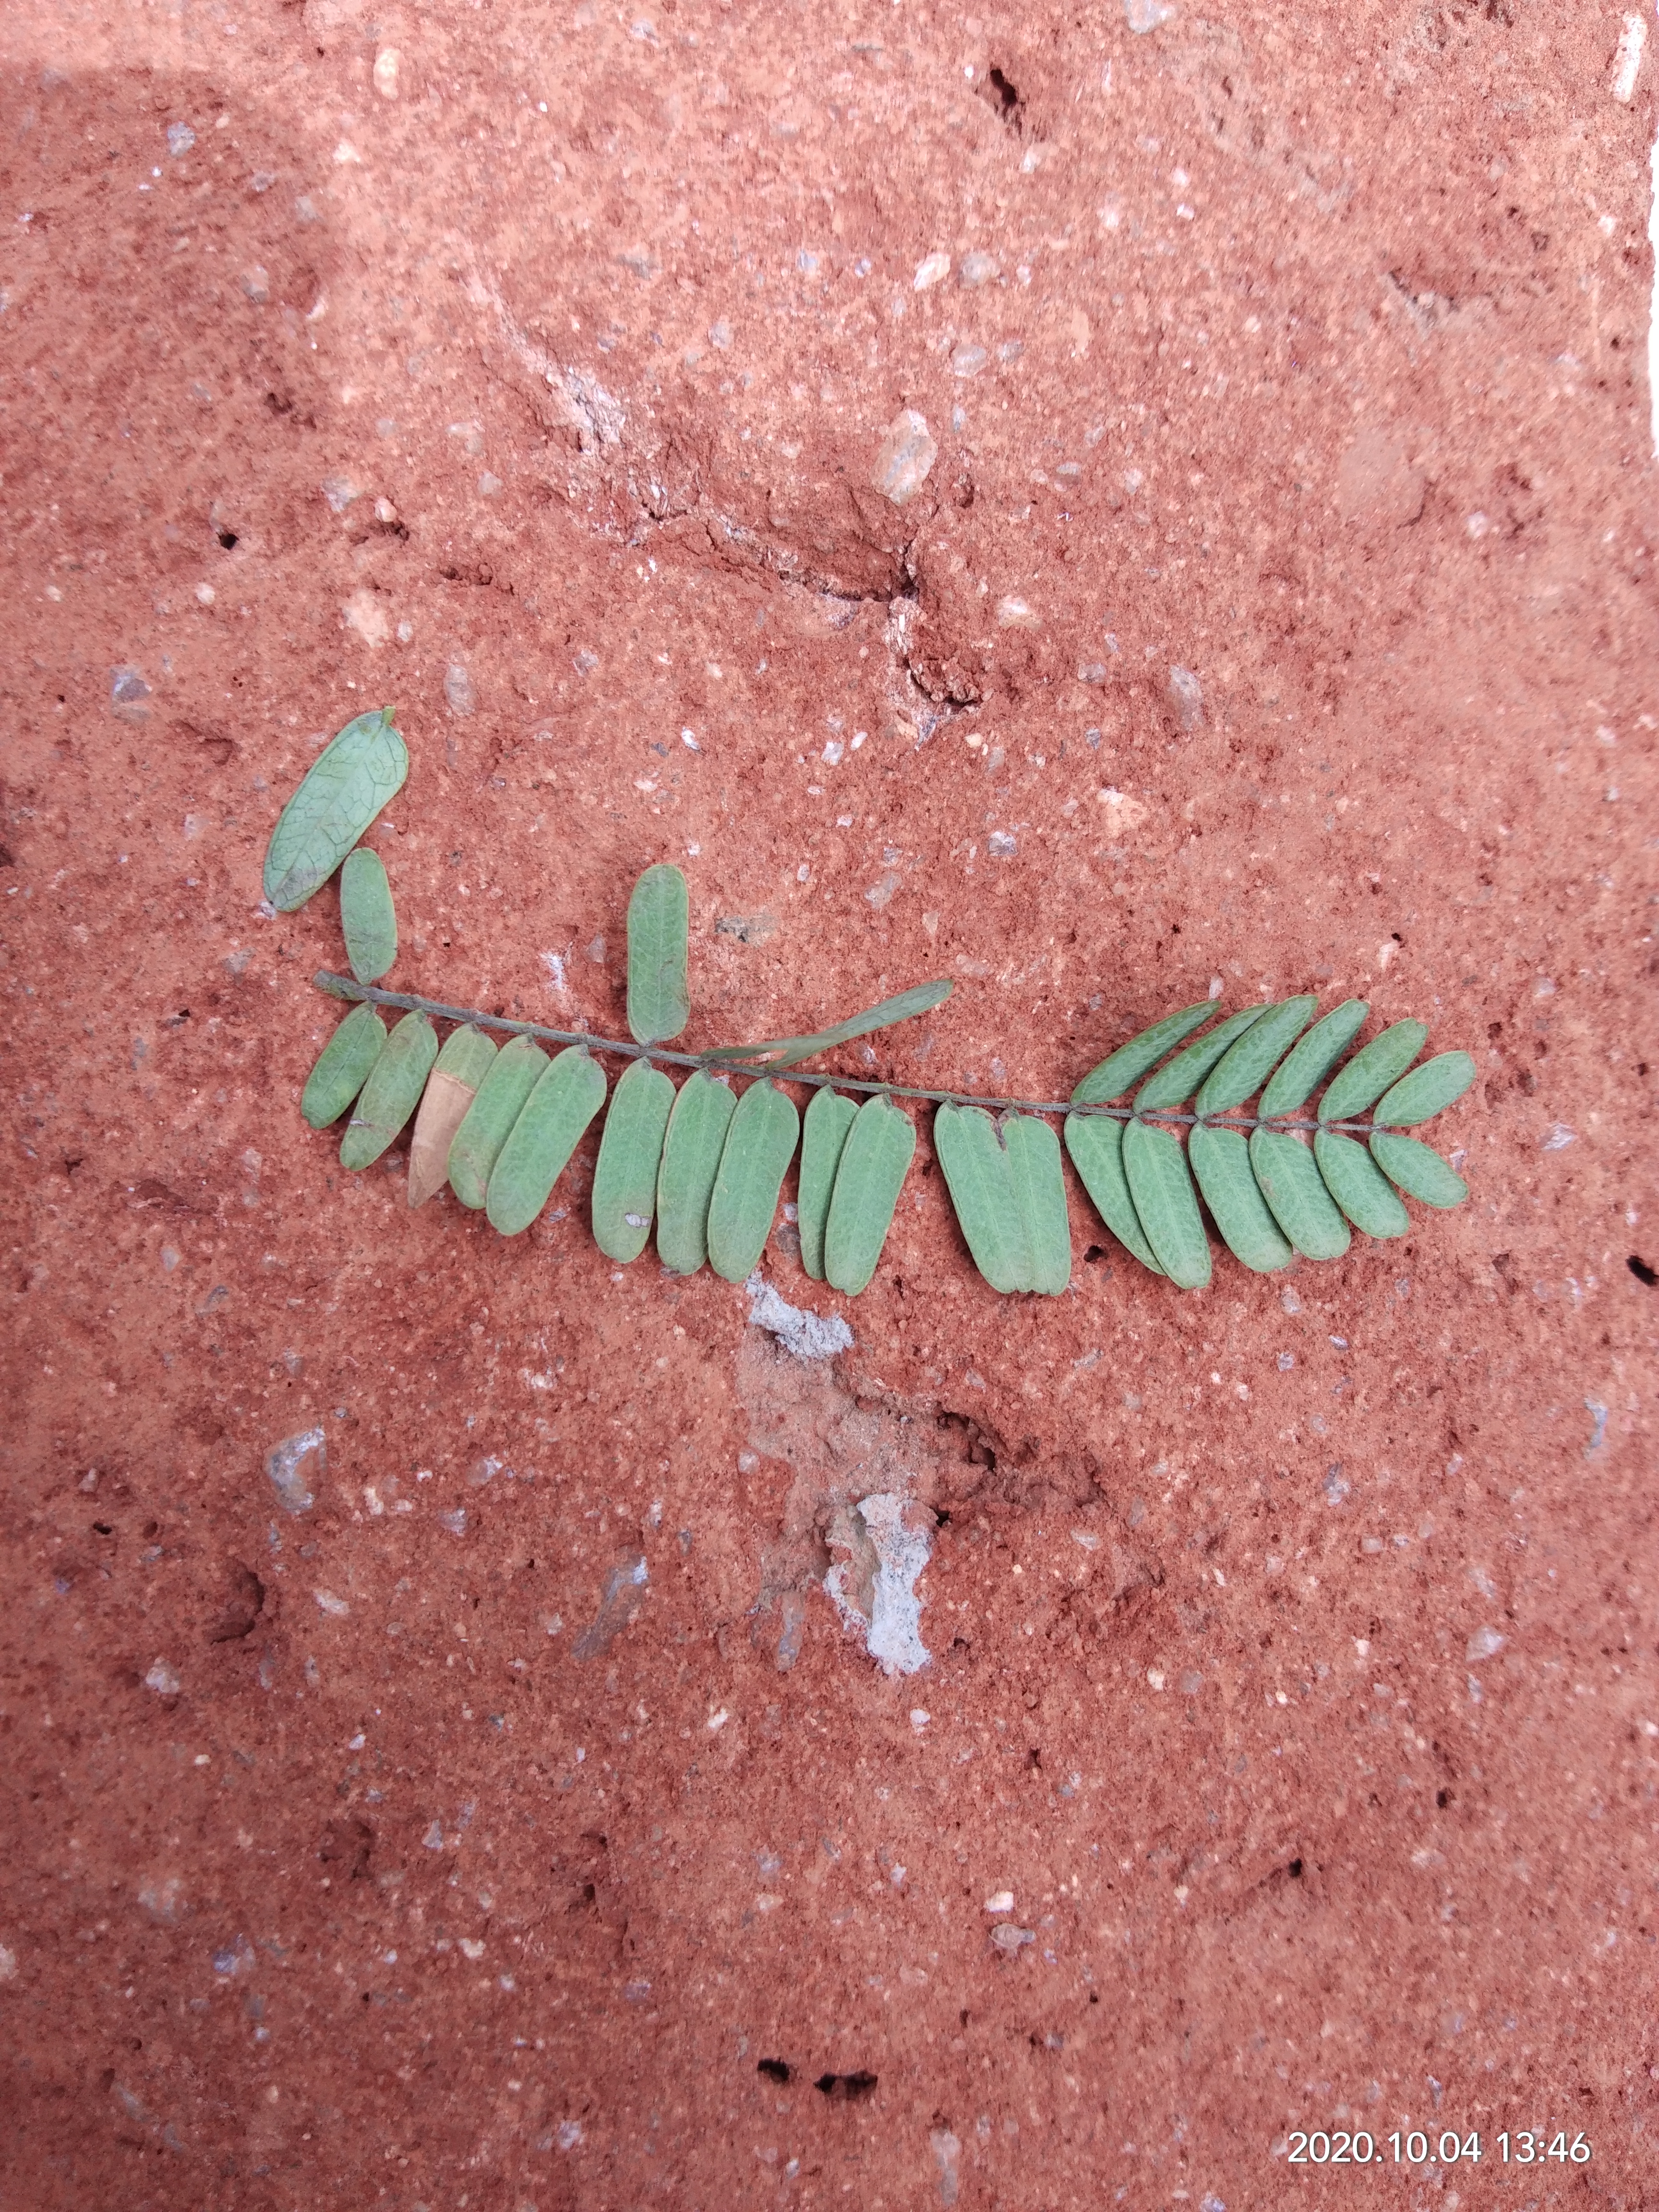
Plant: Tamarind